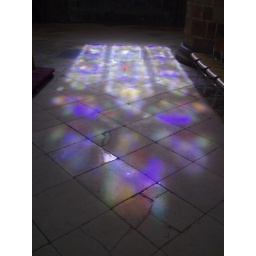
Projection of a Victorian stained glass window in the south aisle of Gloucester Cathedral.